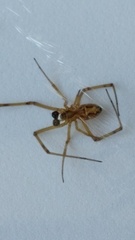
Species: Lactrodectus_hesperus